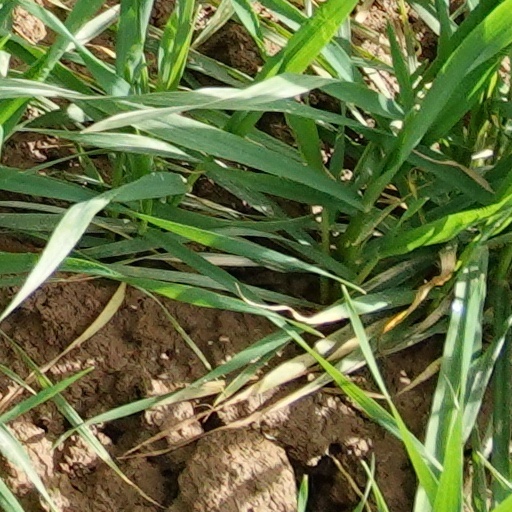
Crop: wheat